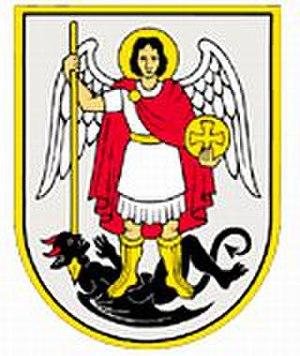
Šibenik est une ville et une municipalité de Croatie située en Dalmatie. Elle est le chef-lieu du comitat de Šibenik-Knin. Au recensement de 2011, la municipalité comptait 46 332 habitants, dont 94,02 % de Croates et la ville seule comptait 34 302 habitants.